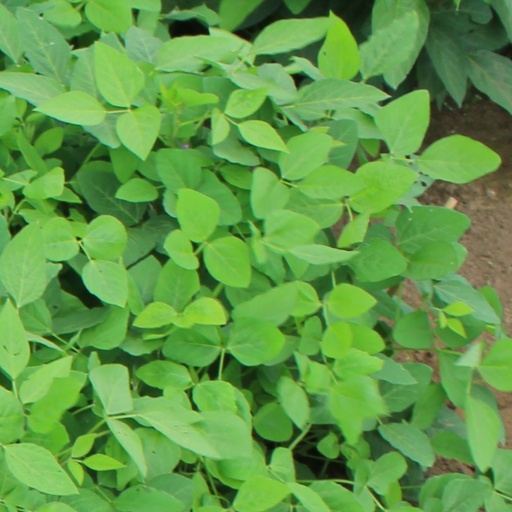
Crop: soybean